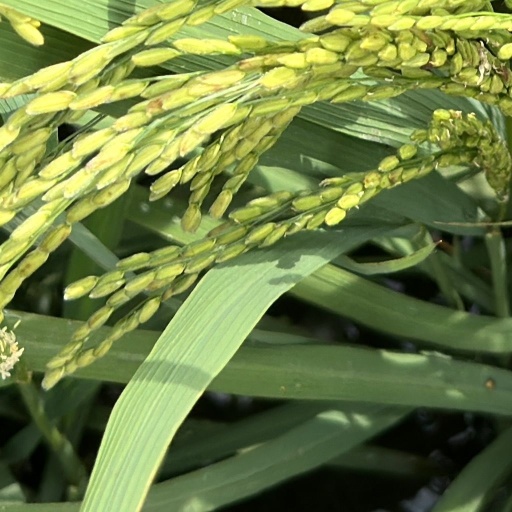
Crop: rice